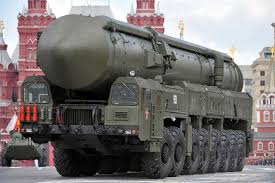
Label: Air Defense